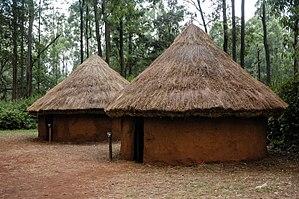
Les Kamba sont un peuple bantou d'Afrique de l'Est établi dans la semi-aride Province orientale du Kenya, des environs de Nairobi et Tsavo à Embu au nord. Leur pays s'appelle Ukamba. Selon les sources, ils représentent entre le troisième et le cinquième groupe ethnique du Kenya. Ils parlent la langue kikamba, une langue bantoue.